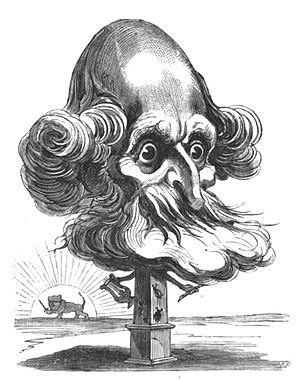
Portrait satirique de Paulin Gagne.
Etienne Paulin Gagne, né à Montoison le 9 juin 1808 et mort à Paris 6ᵉ le 22 août 1876, est un avocat, journaliste et poète français. Auteur entre autres de L'Unitéide, poème en 60 actes et 25 000 vers où l'on « rencontre la plus bizarre agglomération de noms fantastiques et de vers saugrenus que puisse inventer le cerveau humain » et « candidat universel, perpétuel, surnaturel et inamovible » à toutes les élections, il figure parmi les fous littéraires recensés par Pierre Gustave Brunet, Raymond Queneau et André Blavier.